Fillér

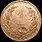
The first fillér (1892)

Fillér was the name of various small-denomination coins throughout Hungarian history. It was the subdivision of the Austro-Hungarian and the Hungarian korona, the pengő, and the forint. The name derives from the German word (four). Originally, it was the name of the four-kreuzer coin.